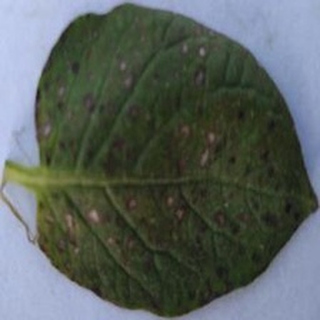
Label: potato_early_blight